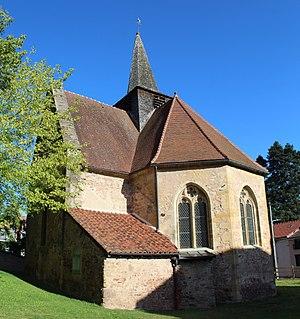
Chapelle Sainte-Avoye de La Clayette.
Cet article recense une partie des monuments historiques de Saône-et-Loire, en France.
La Clayette est une commune française située dans le département de Saône-et-Loire en région Bourgogne-Franche-Comté.
La chapelle Sainte-Avoie de La Clayette est une chapelle située sur le territoire de la commune de La Clayette dans le département français de Saône-et-Loire et la région Bourgogne-Franche-Comté.